Wheel sizing

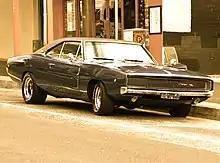
Wide rear wheel on a 1968 Dodge Charger, an example of a staggered wheel fitment.

Staggered wheel fitment usually appears on rear-wheel drive vehicles (and in smaller numbers some all wheel drive cars), when the rear wheels are wider than the front wheels. Such a wheel setup may be found on the Ford Mustang, Infiniti G35, certain models of Mercedes and BMW, etc. A good example of such wheel combination is having in front and in the rear. Technically, wider wheels in the rear allow better grip with the road surface which is a performance benefit for better acceleration.